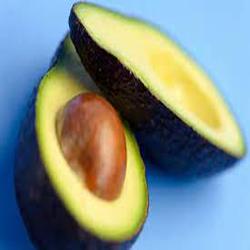
Label: Avocado